New Indies architecture

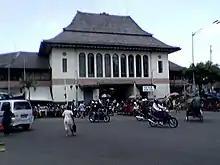
Karsten's early attempt in producing an overtly Javanese form in Pasar Gede Harjonagoro

In the Netherlands, the modernist and functionalist Nieuwe Bouwen presents a stark contrast with the traditionalist Delft School. Delft School in the Netherlands is expressed as modern architecture with humble simple look inspired by the old houses of Dutch countryside. Delft School does not appear in Indonesia, however it can be defined as a 20th-century architecture style which conforms toward the traditional tropical consideration – Indies architecture ("Indische architectuur").